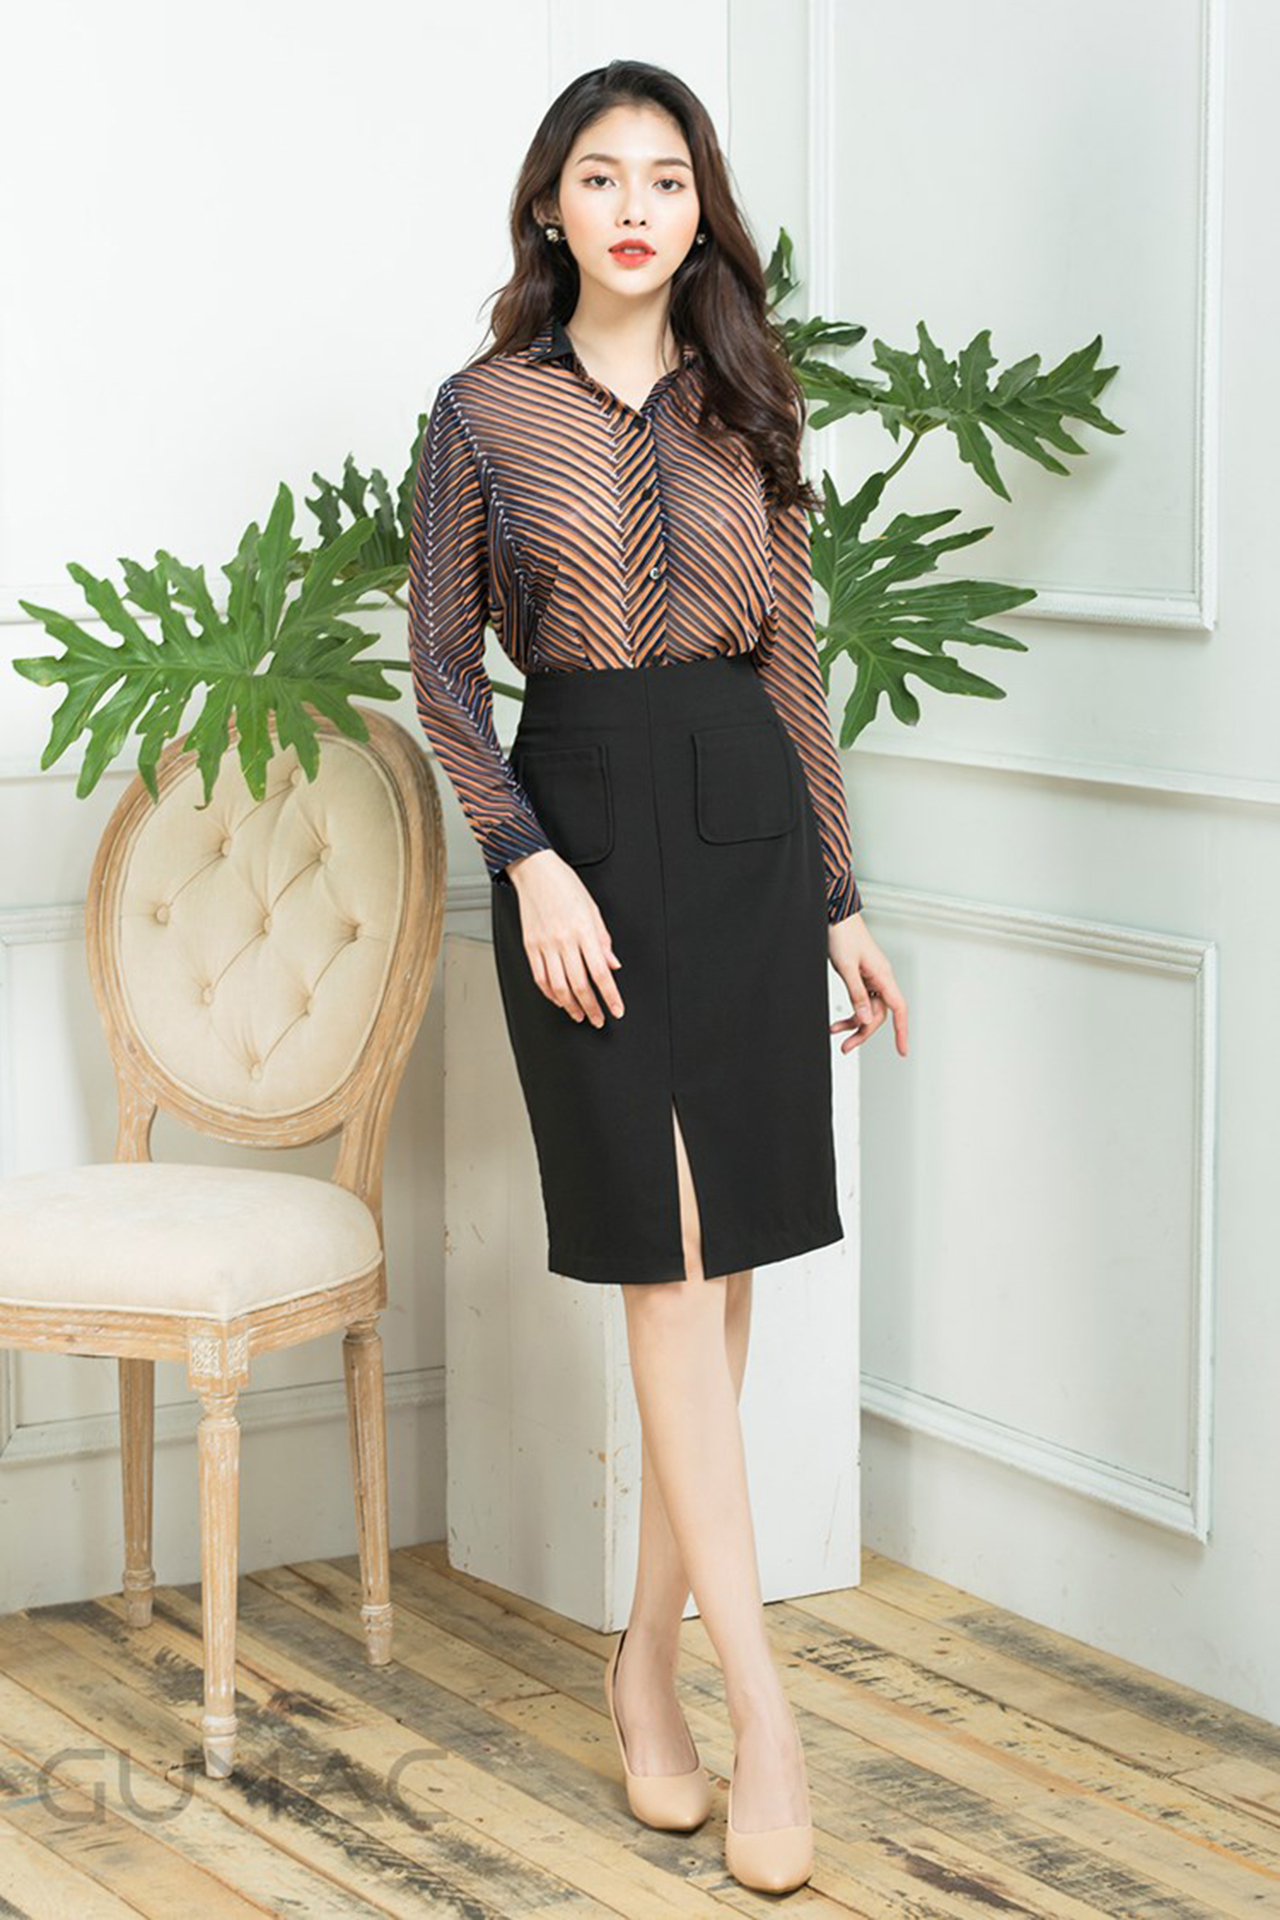
office, fashion, shirt, dress, trousers, clothing, black, shoulder, waist, neck, lady, Pencil skirt, sleeve, formal wear, knee, footwear, joint, leg, fashion model, outerwear, pattern, Sheath dress, suit, blouse, collar, a line, shoe, trunk, top, plant, abdomen, photo shoot, style, cocktail dress